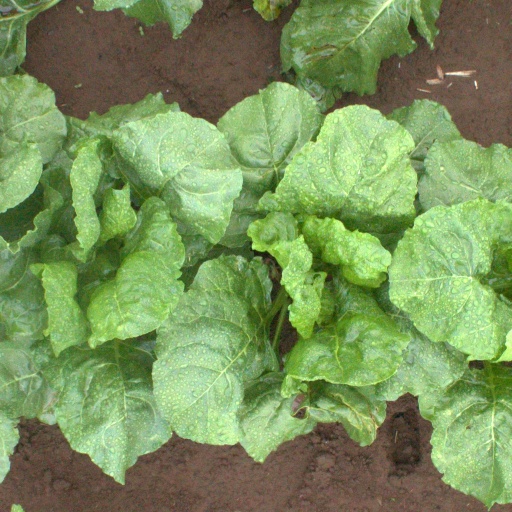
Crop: sugar beet